Gus Poyet

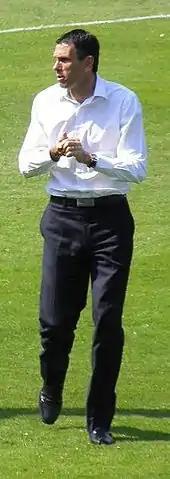
Poyet as Brighton manager in 2011

On 10 November 2009, Poyet was announced as the new manager of English League One side Brighton & Hove Albion on a one-and-a-half-year contract. Former Tottenham teammate Mauricio Taricco was also announced as Poyet's assistant manager. He steered the club to safety as he had a brilliant start to his career at Brighton by going to Southampton and winning 3–1. He started the 2010–11 season by making a number of signings including Gordon Greer, Radostin Kishishev, Liam Bridcutt, Matt Sparrow, Casper Ankergren and Ashley Barnes. He also signed a new four-year contract along with Taricco.